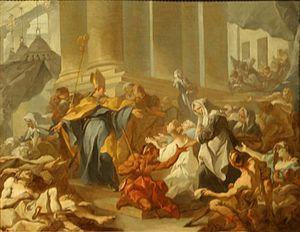
Saint Thomas de Villeneuve, né à Fuenllana en 1486, et mort à Valence, le 8 septembre 1555, est un religieux de l'ordre de Saint Augustin, qui devint archevêque de Valence. Suivant les directives du Concile de Trente, il travailla à la réforme de son Ordre, puis de son diocèse, manifestant une sollicitude particulière pour les indigents. Liturgiquement il est commémoré le 8 septembre.